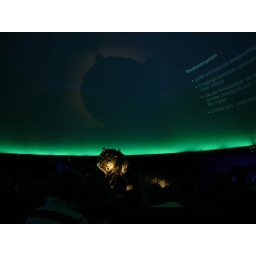
green sky over Hamburg